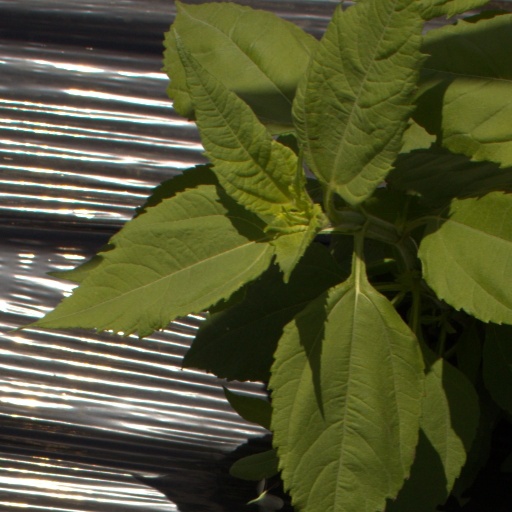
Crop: Jerusalem artichoke